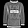
Label: Pullover